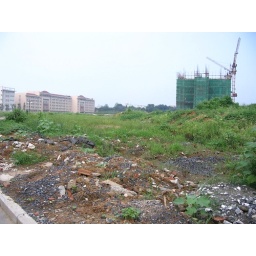
Field in front of our classroom building